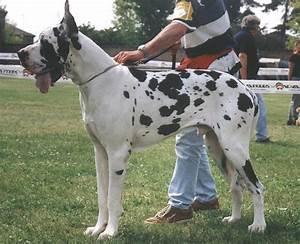
dog